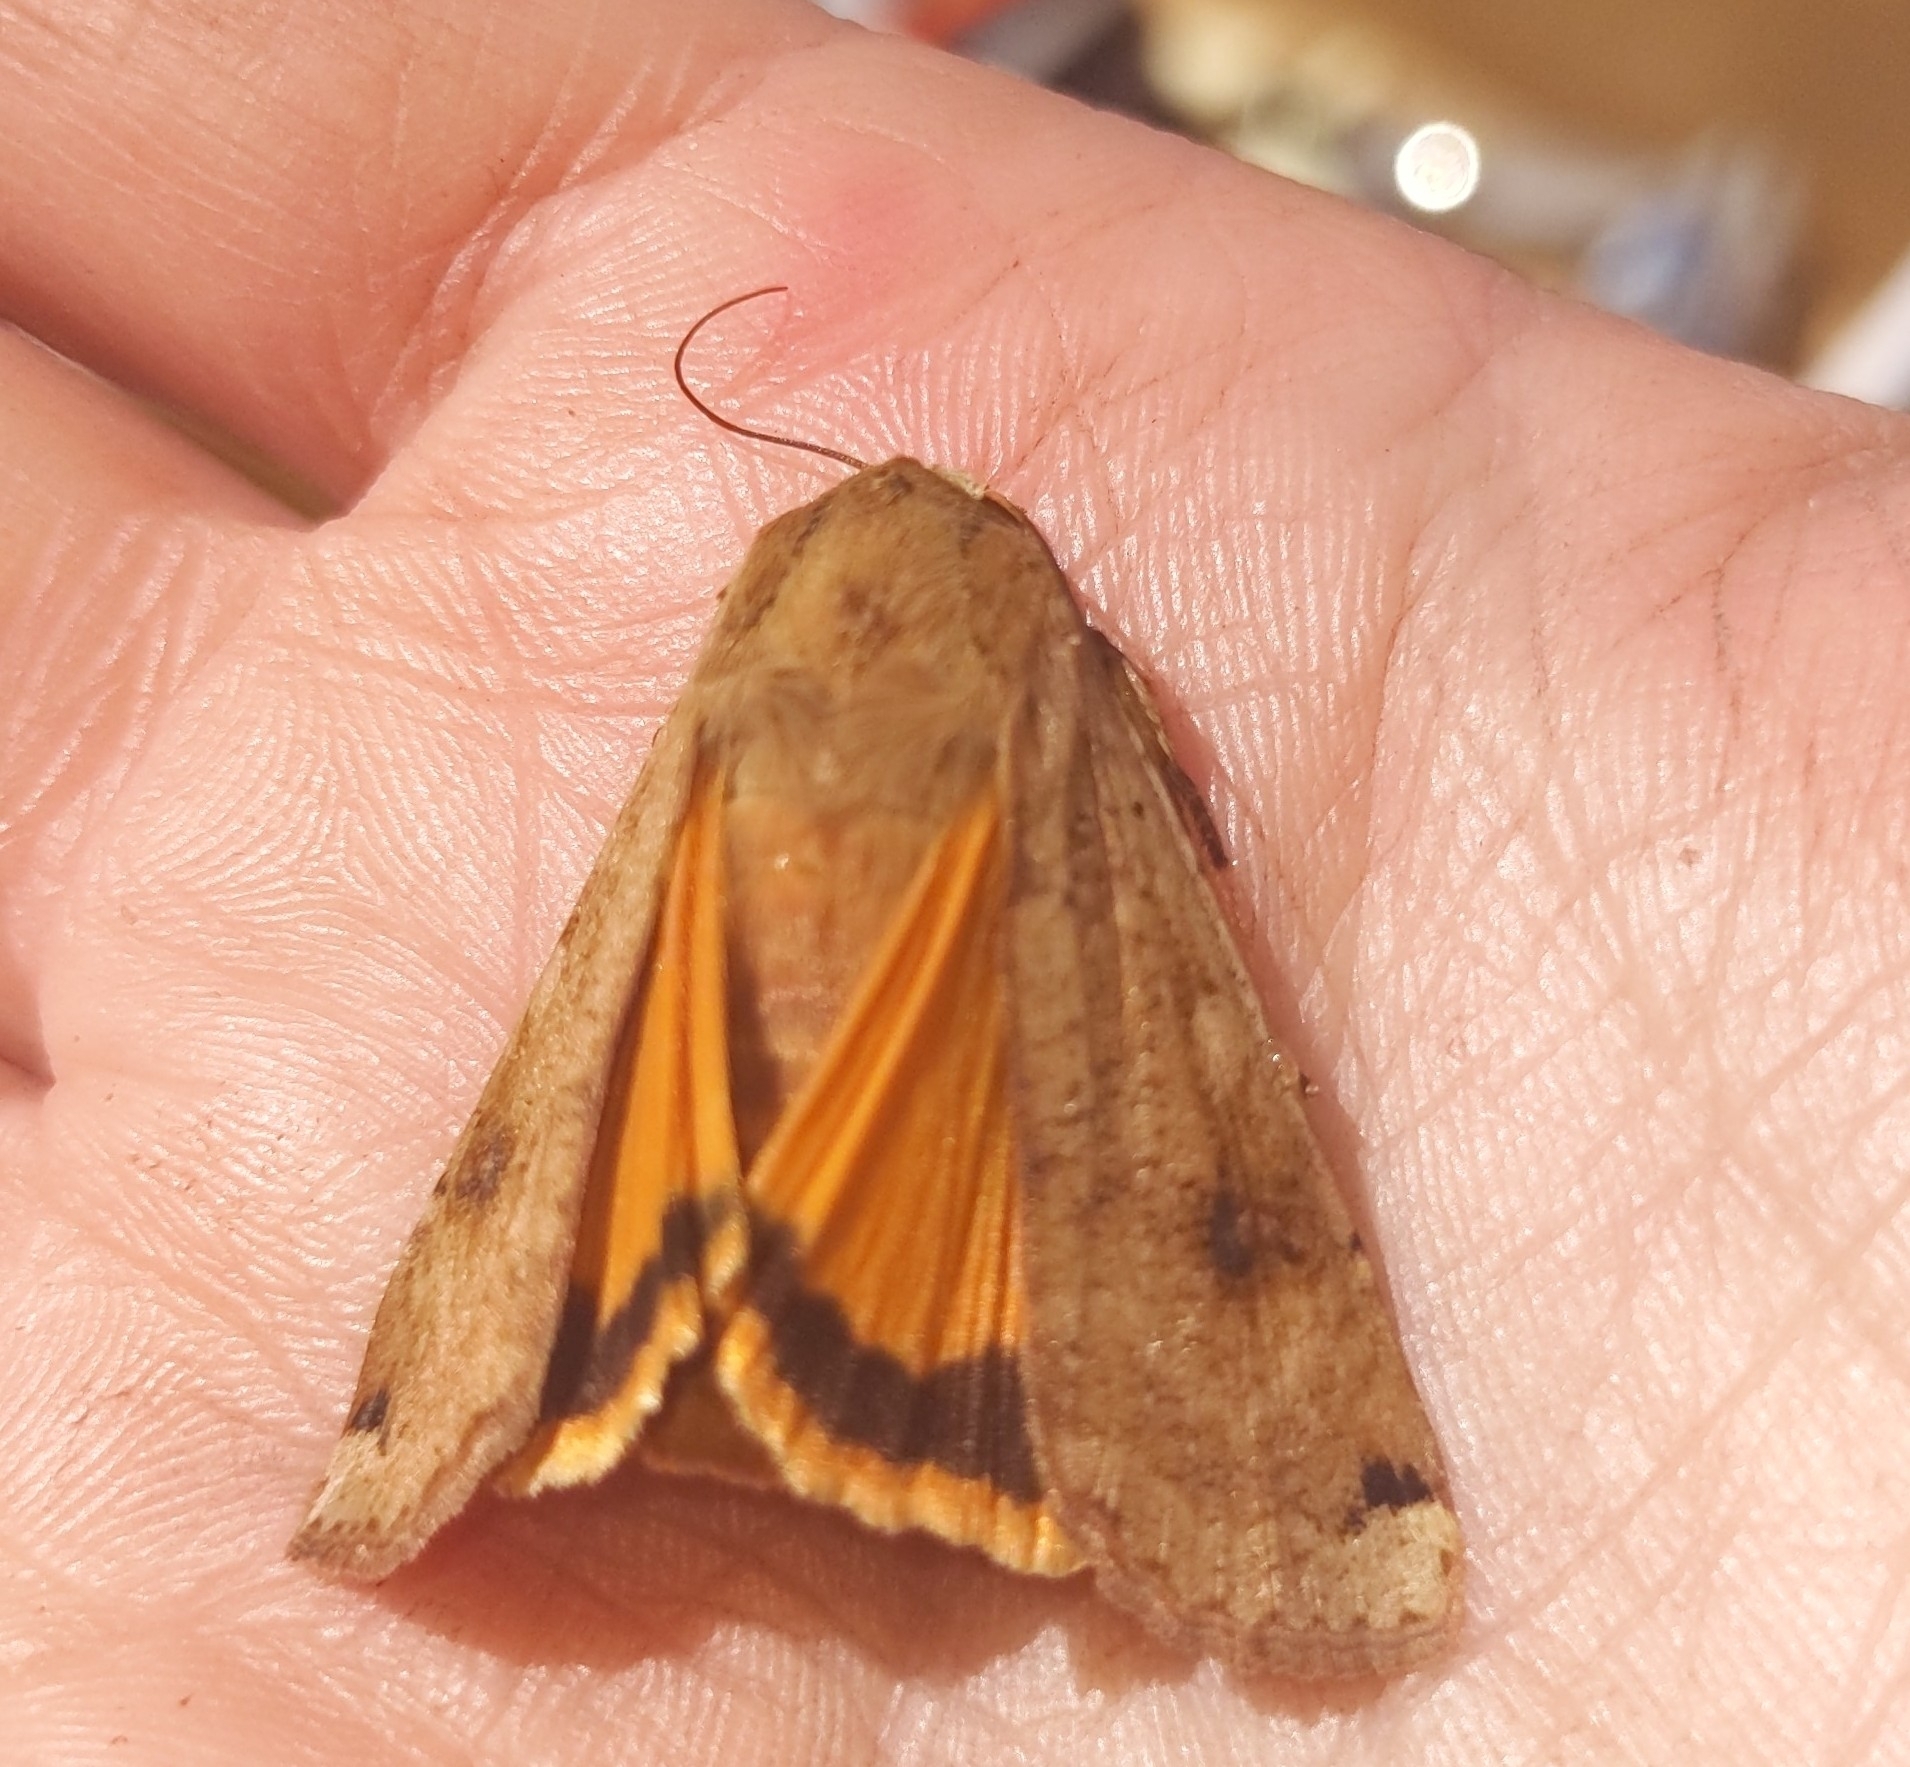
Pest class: cutworms